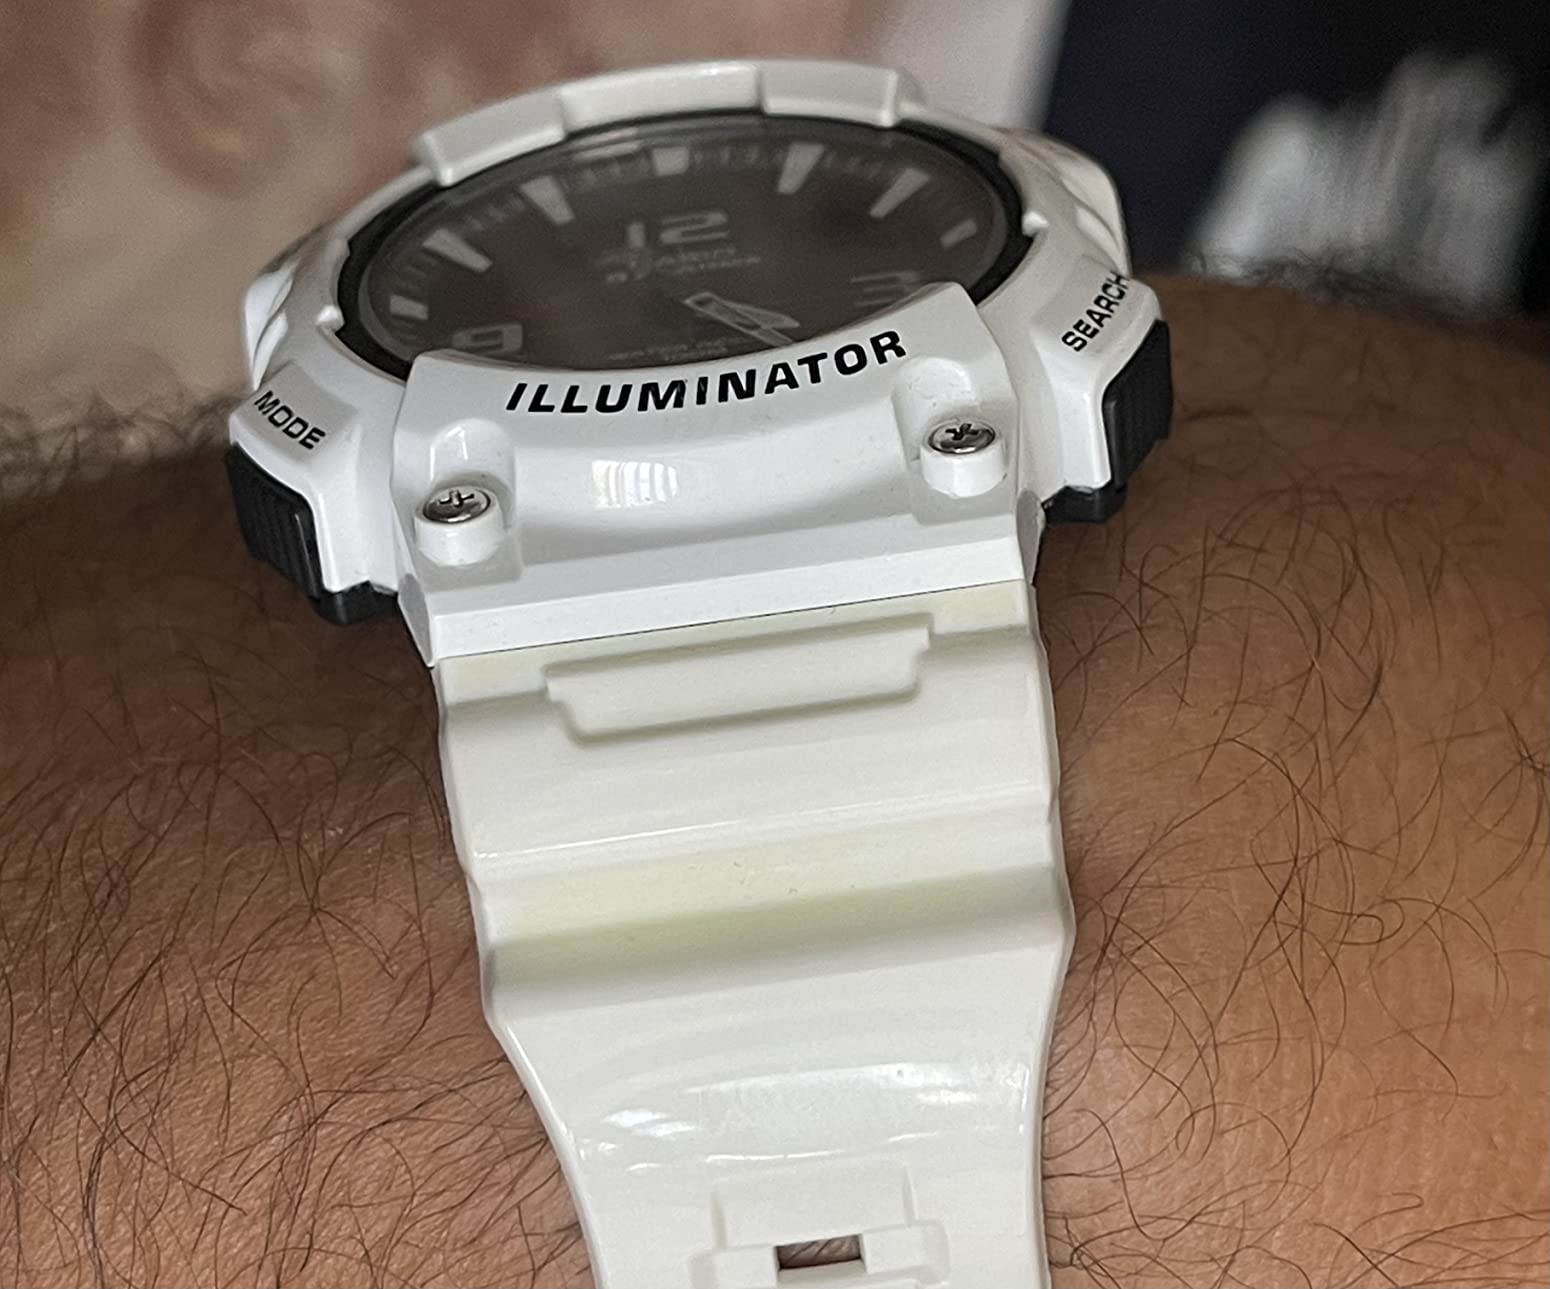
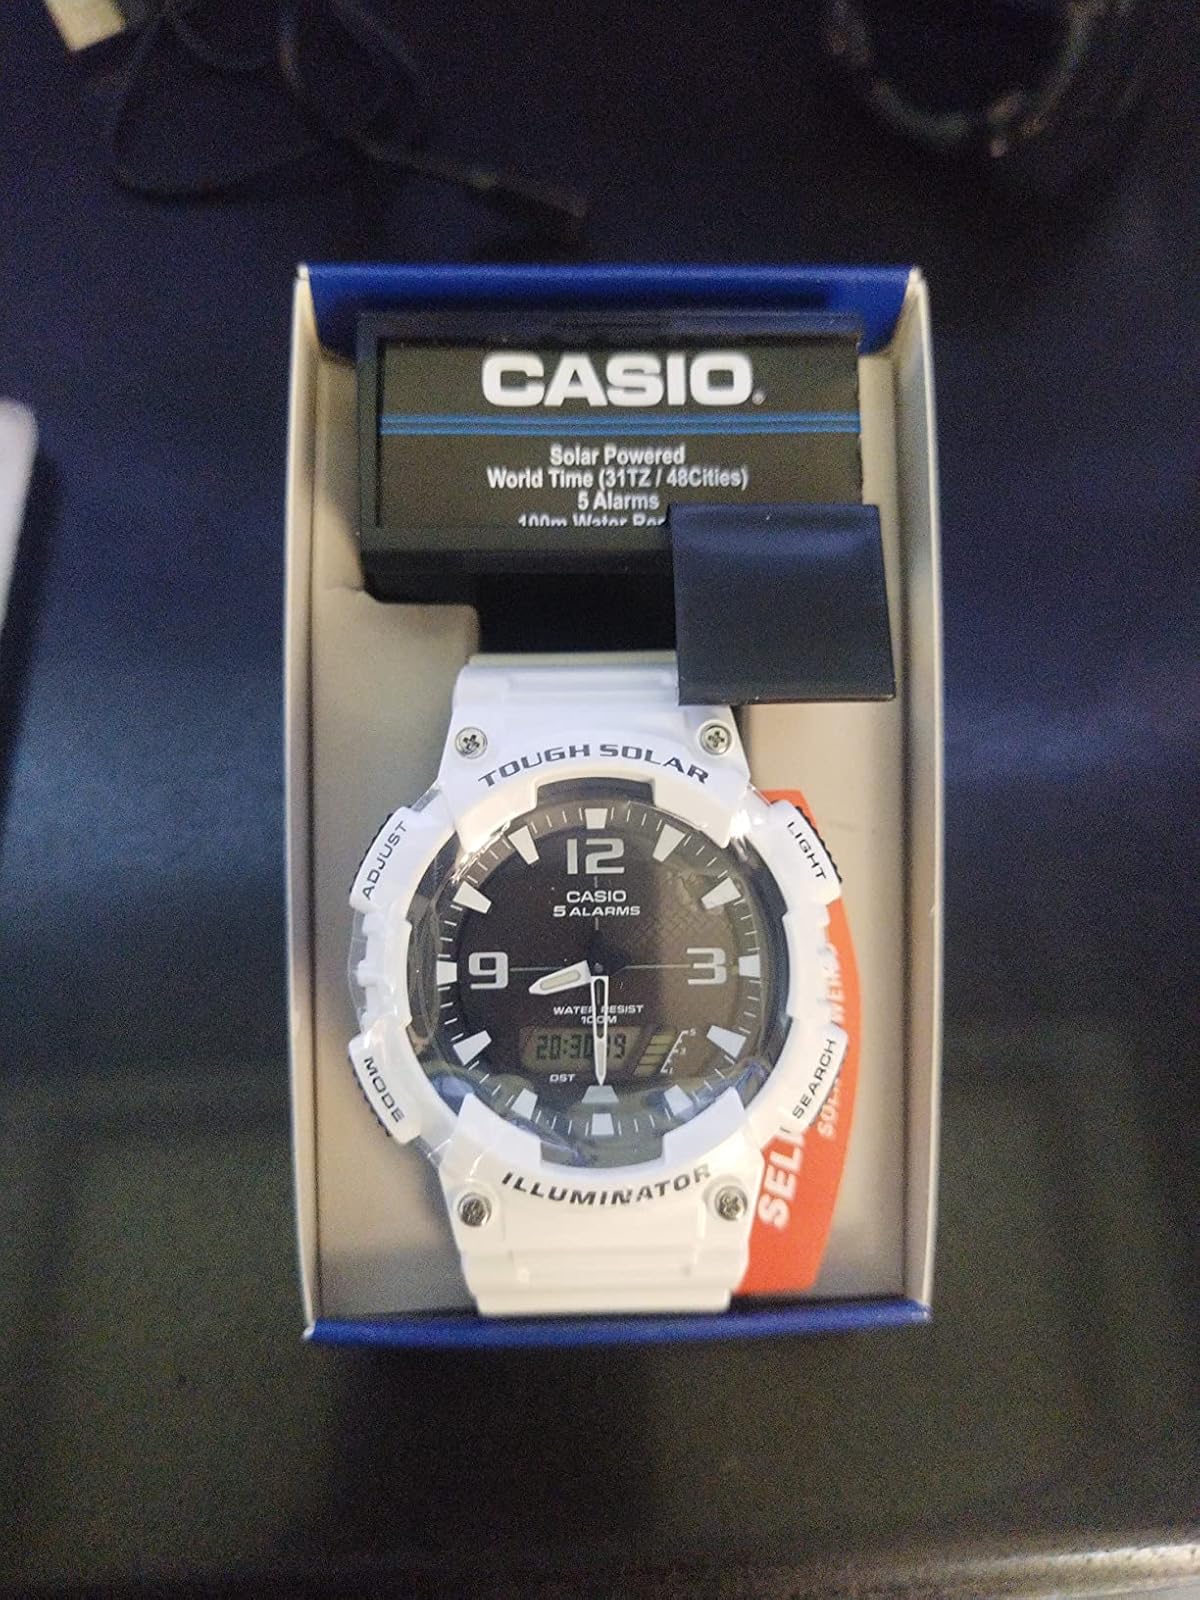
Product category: accessories_watch
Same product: yes